Tea in Turkey

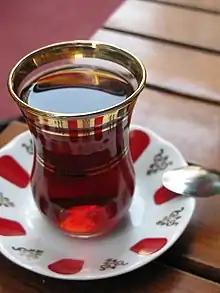

Tea is a popular drink throughout Turkey and the Turkish diaspora. Turkey has the highest per-capita tea consumption in the world with an annual total consumption of over 3 kilograms per person. Turkey is a large exporter of tea, ranking fifth among the top exporting countries. Tea plays a big role in social gatherings that take place in tea houses and gardens. It is also used as a herbal medicine. Turkish tea culture extends to Northern Cyprus and some countries in the Balkan Peninsula. Turkish tea has a long and expansive history that shaped its harvesting even before the founding of the modern Turkish Republic. Since its introduction to Turkey, tea has become a large part of Turkish culture.